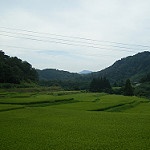
Label: mountain